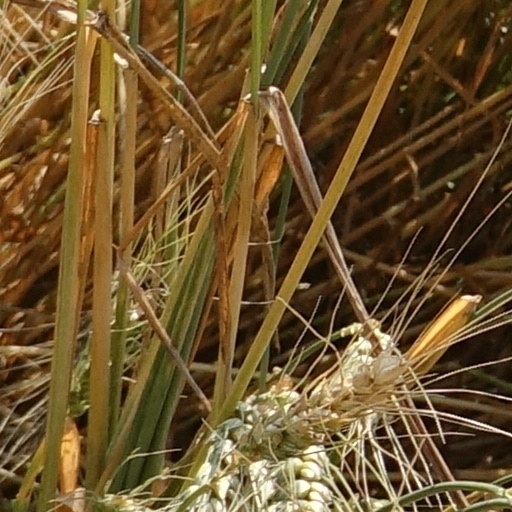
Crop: wheat